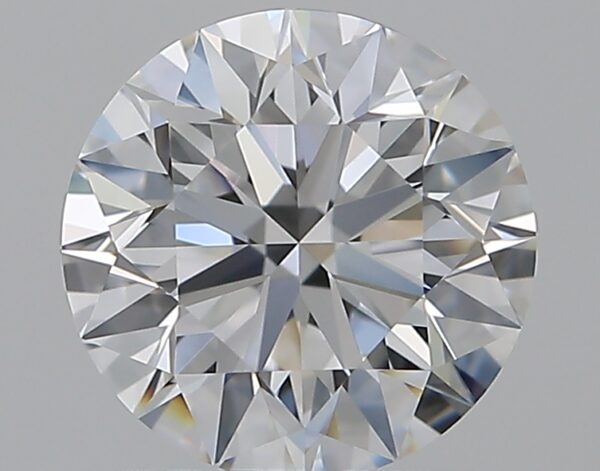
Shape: round
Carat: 1.21
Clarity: VVS2
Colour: E
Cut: EX
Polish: EX
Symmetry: EX
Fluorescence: N
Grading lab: GIA
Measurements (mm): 6.76 x 6.8 x 4.25